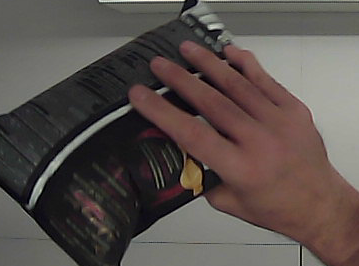
Product: lays_chill